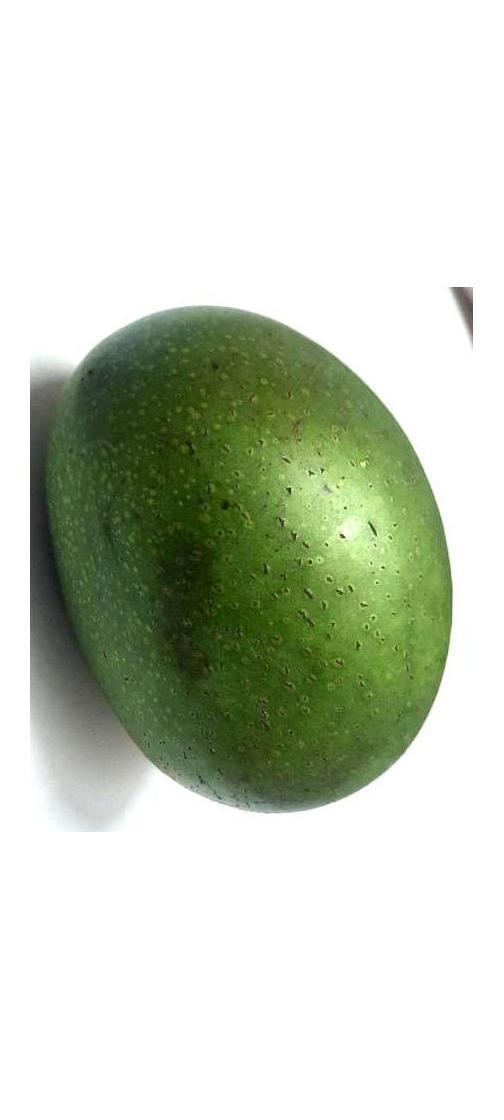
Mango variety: Ashshina Zhinuk